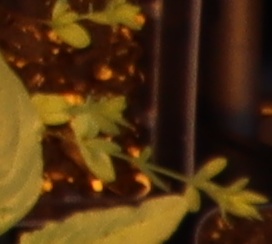
Label: Flax